Hachijojima Airport

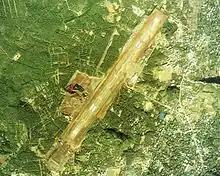
Aerial photograph of Hachijojima Airport from 1978

An air field was established on the island of Hachijōjima in 1926 by the Imperial Japanese Navy. In 1954, it was turned over to civilian control and managed by the local authorities on the island. Scheduled service between Hachijōjima and Haneda Airport in Tokyo by Fujita Airlines in 1955, and subsequently to Komaki Airport in Nagoya. On April 30, 1963, a DC-3-201E (Registration JA5039) operated by All Nippon Airways (ANA) crashed on landing. There were no injuries, but the aircraft was a total loss.